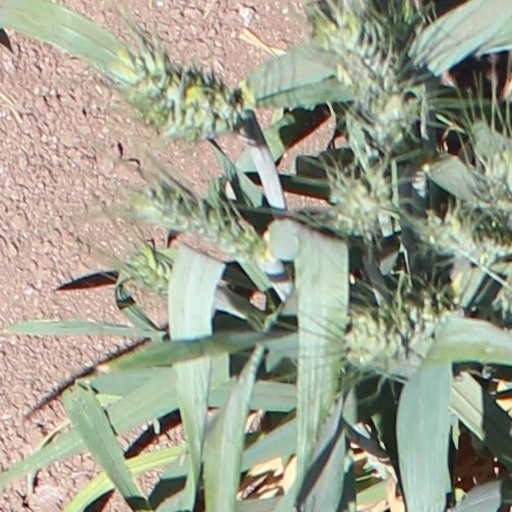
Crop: wheat